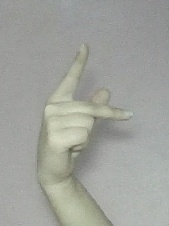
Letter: dha